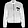
Label: Coat